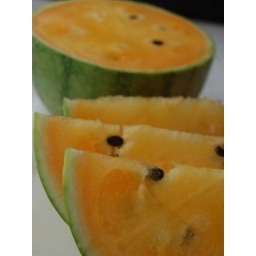
The most beautifully orange watermelon I've gotten. I had to set it in good light and take some shots.